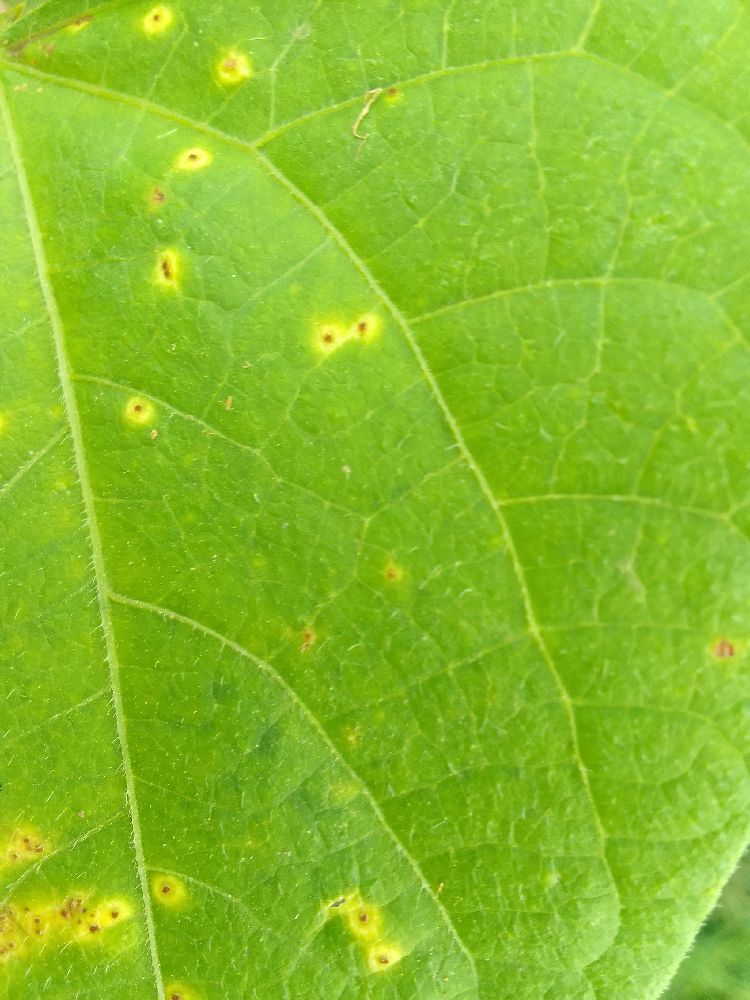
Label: rust